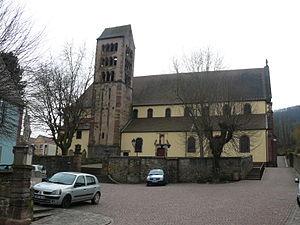
Église Saint Sébastien de Soultzmatt